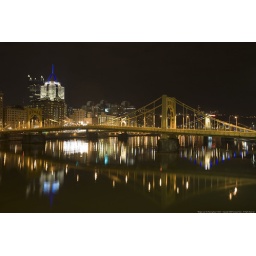
A view down river from the 9th street bridge in Pittsburgh, PA.